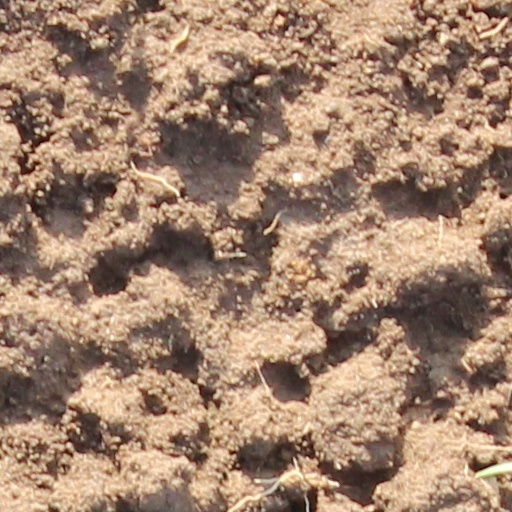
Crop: wheat